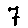
Label: 7